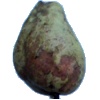
Label: pear_stone